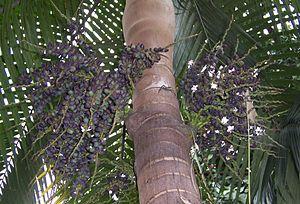
Palmiste blanc (Dictyosperma album) - fruits, La Réunion
"Le palmiste blanc est un palmier endémique des îles Mascareignes à grandes feuilles pennées. Il peut atteindre plus de 20 m de hauteur. Il résiste particulièrement aux cyclones, d'où l'un de ses noms en anglais ""Hurricane palm"".